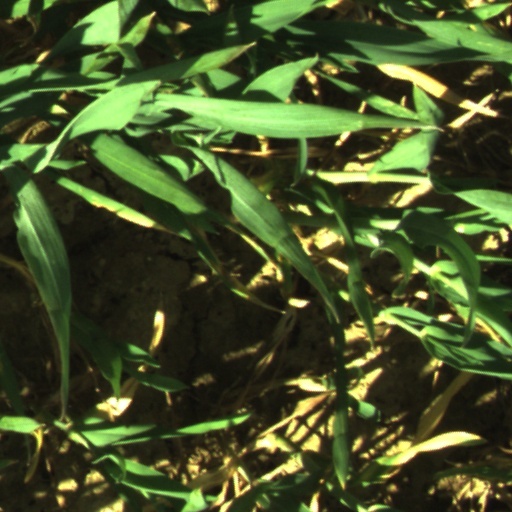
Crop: wheat